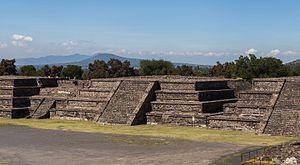
Teotihuacan est un important site archéologique de la vallée de Mexico, comprenant certaines des plus grandes pyramides méso-américaines jamais construites en Amérique précolombienne. Outre ses structures pyramidales, Teotihuacan est également connue pour ses grands complexes résidentiels, son avenue centrale appelée par les archéologues « chaussée des Morts » et ses nombreuses peintures murales aux couleurs bien conservées.